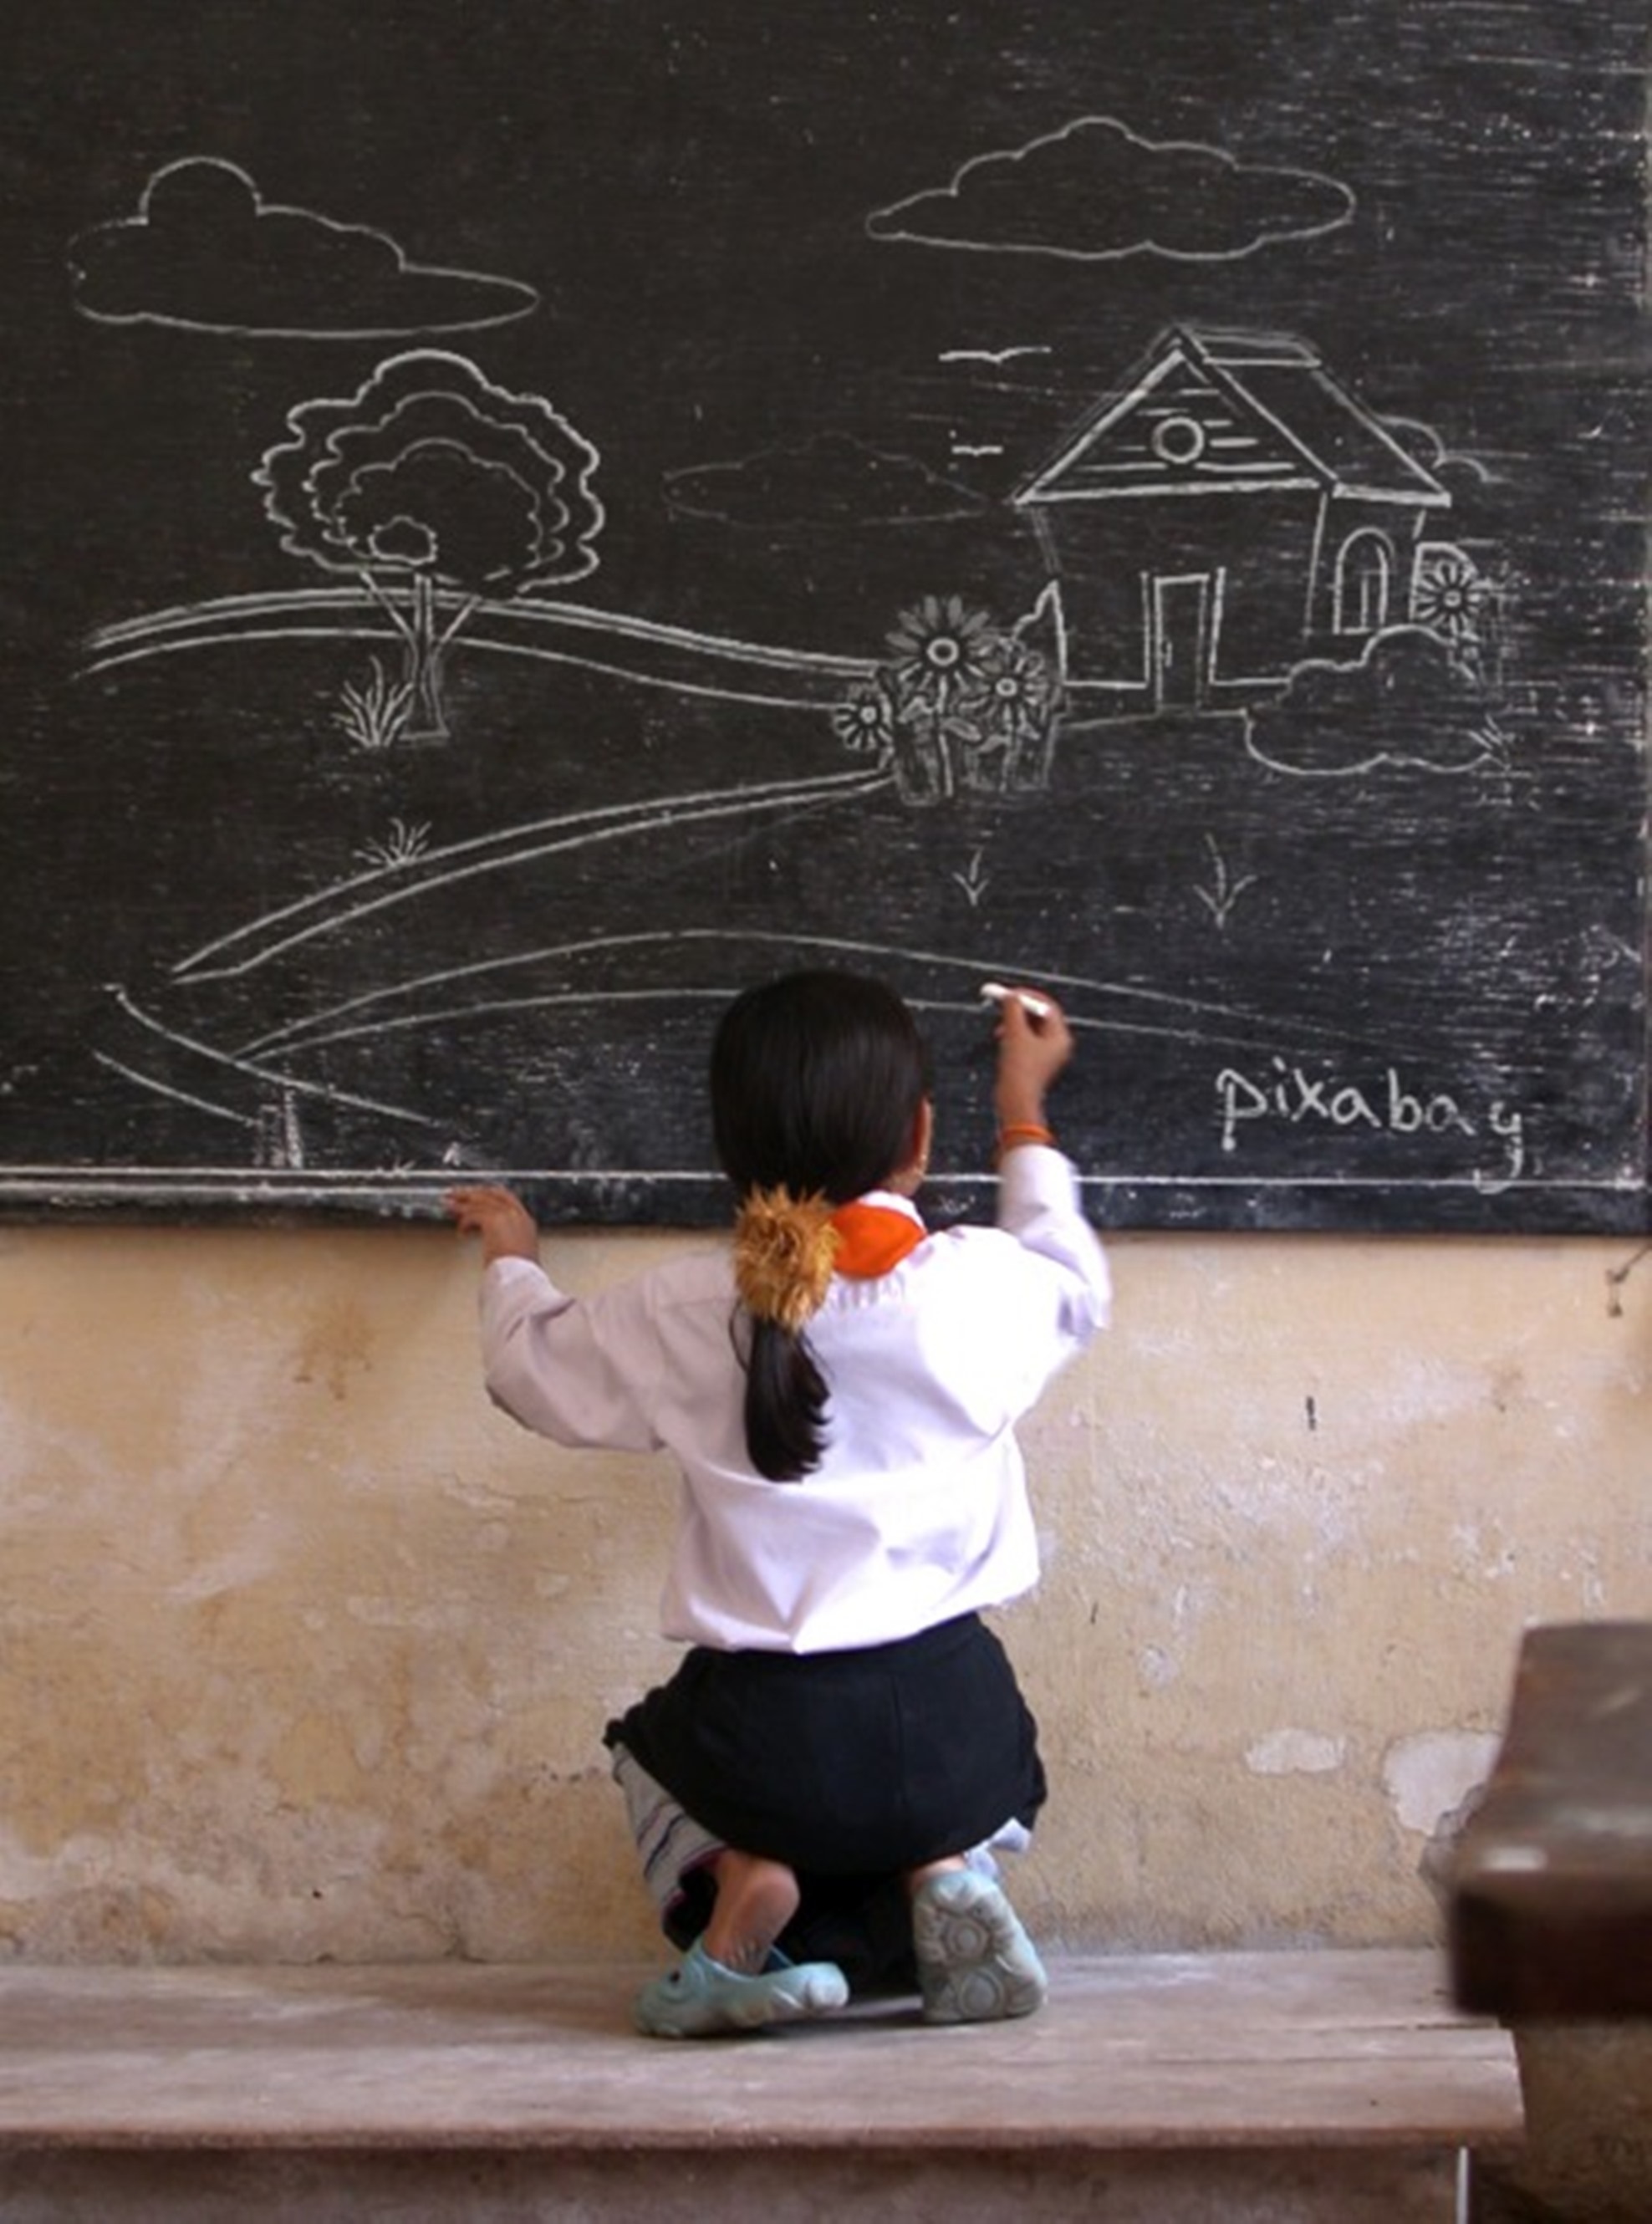
writing, landscape, wall, blackboard, scenery, student, black, classroom, chalkboard, art, chalk, photograph, school, image, class, credit, indian, pixabay, primary, school children, human positions, girl child